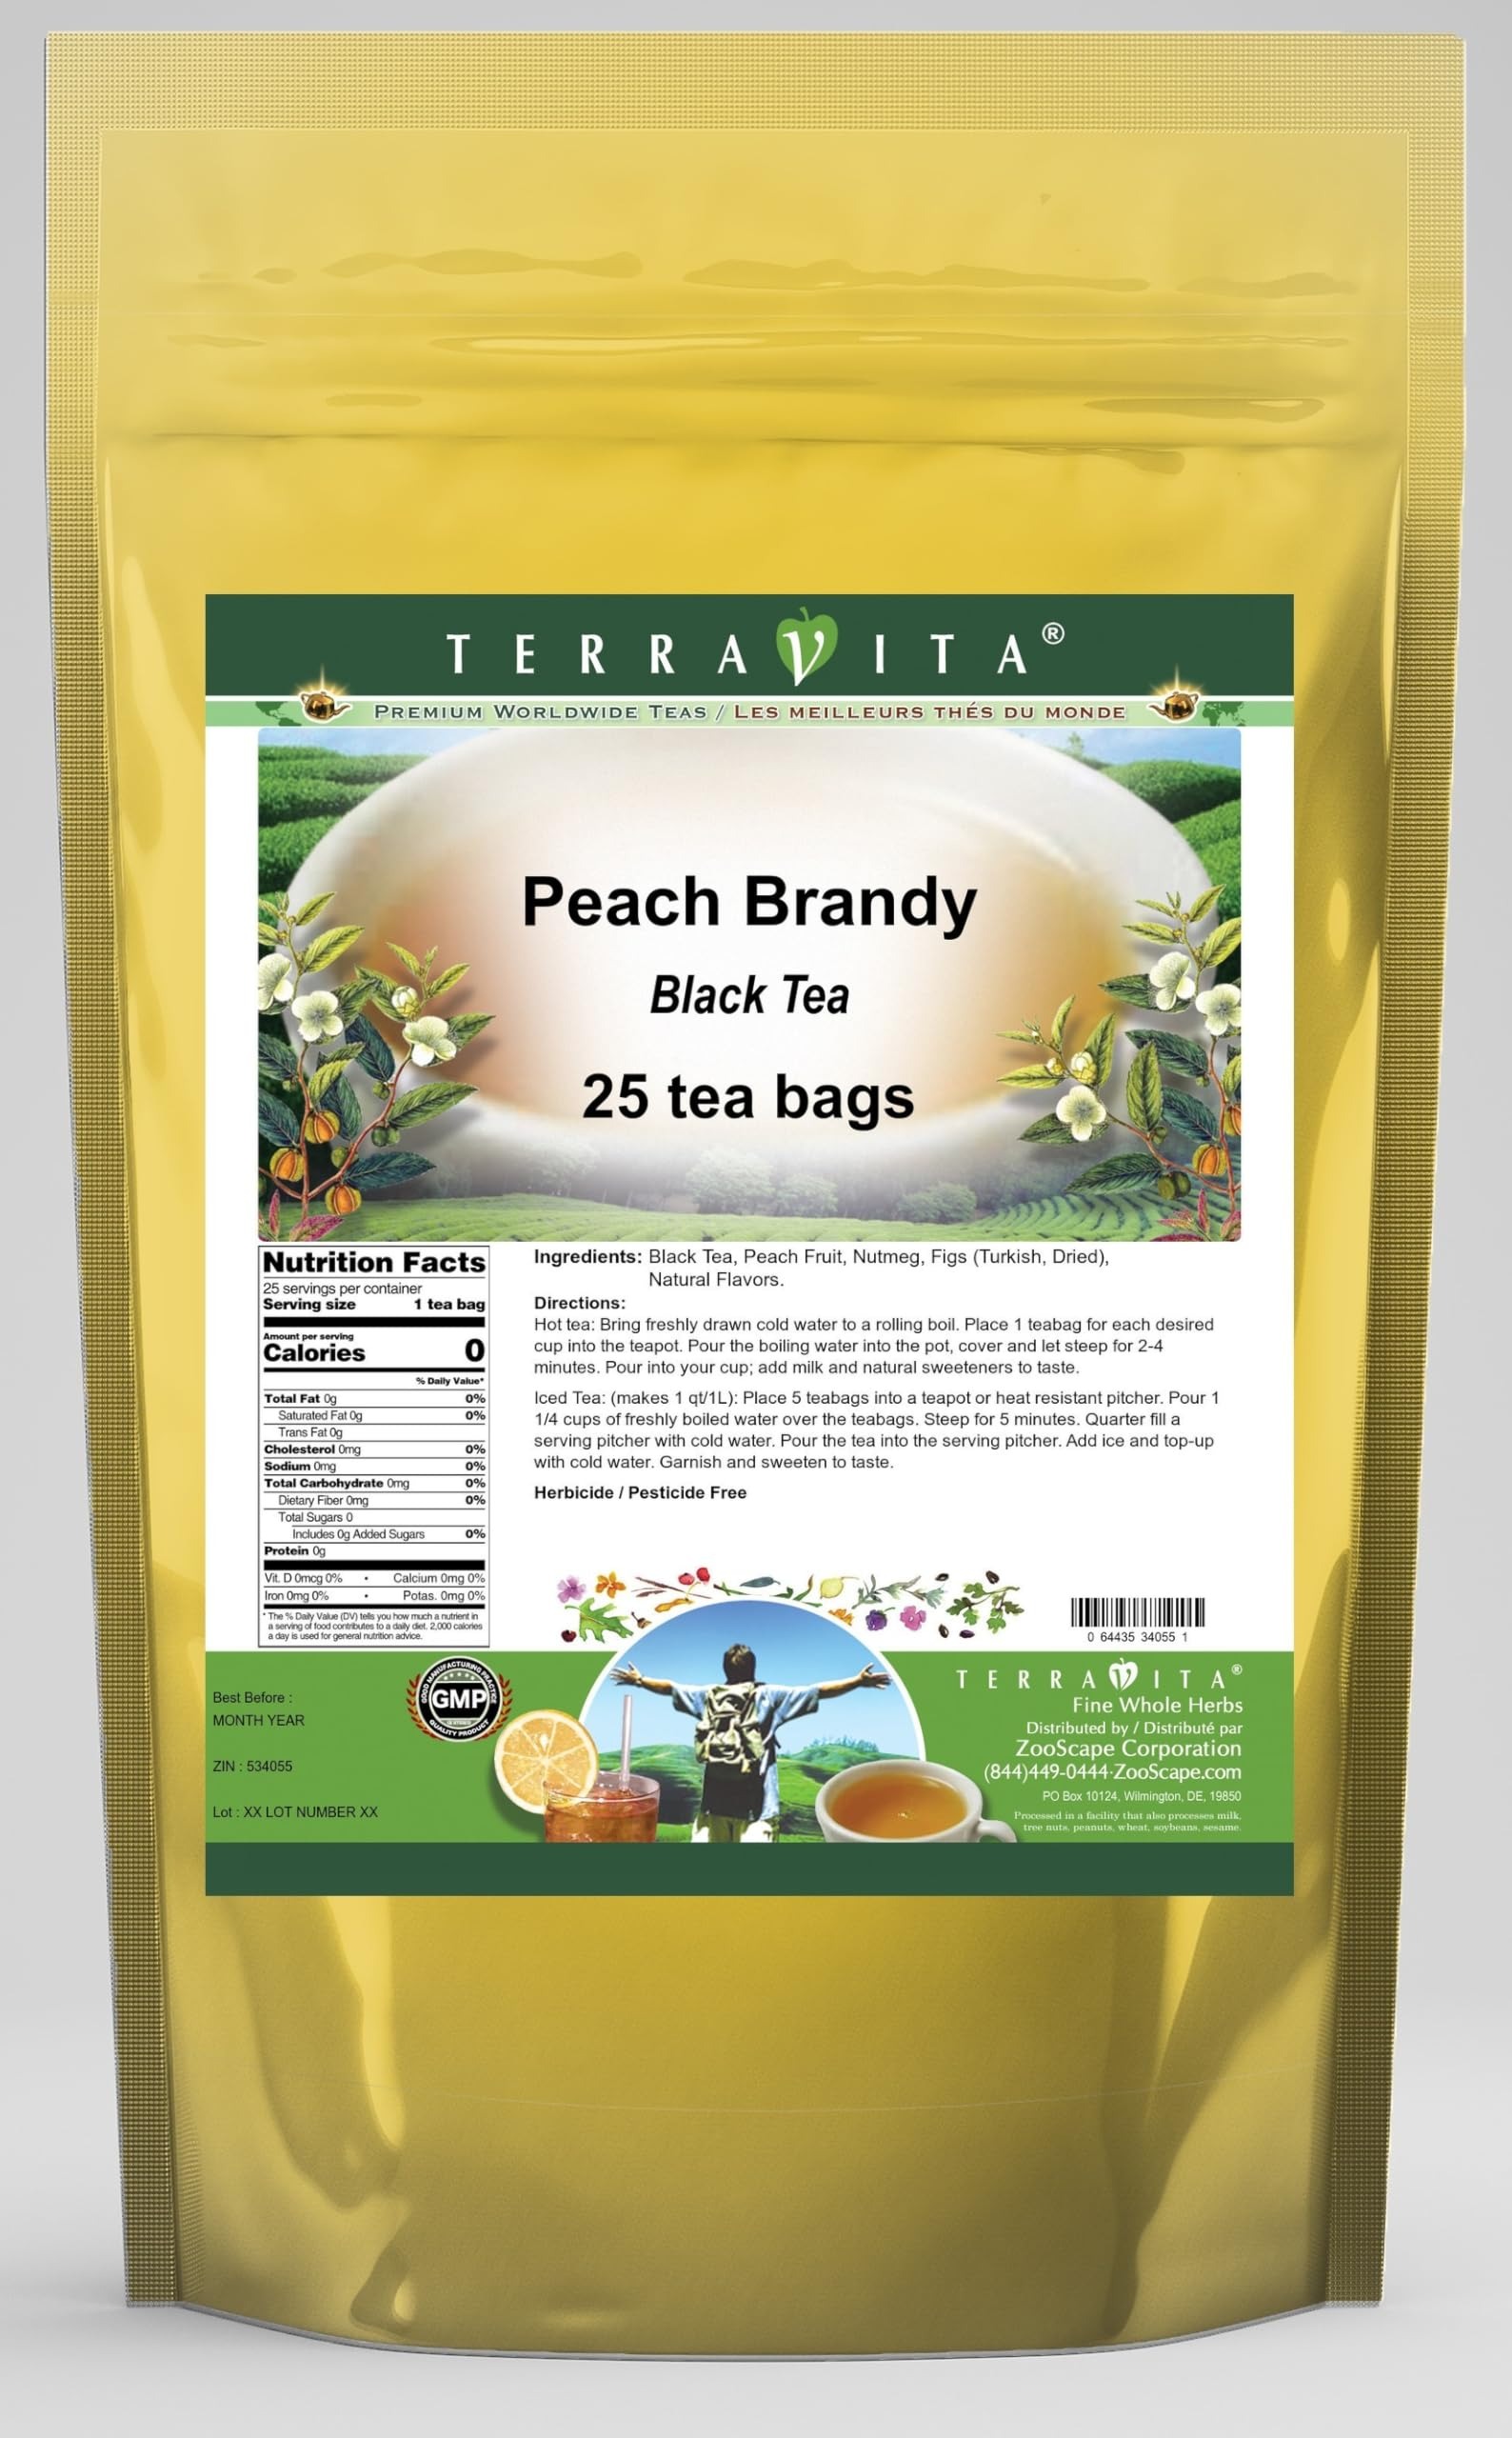
Item Name: Peach Brandy Black Tea (25 tea bags, ZIN: 534055) - 2 Pack
Bullet Point 1: Our Peach Brandy Black Tea is a tasty flavored Black tea with Peach Fruit, Nutmeg and Figs that has a refreshing taste that will impress you! The unique Peach Brandy taste is delicious! - Ingredients: Black tea, Peach Fruit, Nutmeg, Figs and Natural Peach Brandy Flavor.
Bullet Point 2: No fillers.
Bullet Point 3: Manufacturer: TerraVita
Bullet Point 4: Size: 25 tea bags
Bullet Point 5: Black Tea Bags - Packed in a convenient upright pouch!
Product Description: Our Peach Brandy Black Tea is a tasty flavored Black tea with Peach Fruit, Nutmeg and Figs that has a refreshing taste that will impress you! The unique Peach Brandy taste is delicious! - Ingredients: Black tea, Peach Fruit, Nutmeg, Figs and Natural Peach Brandy Flavor. - Hot tea brewing method: Bring freshly drawn cold water to a rolling boil. Place 1 teabag for each desired cup into the teapot. Pour the boiling water into the pot, cover and let steep for 2-4 minutes. Pour into your cup; add milk and natural sweeteners to taste. - Iced tea brewing method: (to make 1 liter/quart): Place 5 teabags into a teapot or heat resistant pitcher. Pour 1 1/4 cups of freshly boiled water over the teabags. Steep for 5 minutes. Quarter fill a serving pitcher with cold water. Pour the tea into the serving pitcher. Add ice and top-up with cold water. Garnish and sweeten to taste. - TerraVita is an exclusive line of premium-quality, natural source products that use only the finest, purest and most potent ingredients found around the world. TerraVita is hallmarked by the highest possible standards of purity, potency, stability and freshness. All of our products are prepared with the highest elements of quality control, from raw materials through the entire manufacturing process, up to and including the moment that the bottles or bags are sealed for freshness and shipped out to you. Our highest possible standards are certified by independent laboratories and backed by our personal guarantee. - TerraVita exists to meet and ensure your family's health and wellness without the harmful effects of chemicals and health products. We strive to make all of our products affordable and reliable and are constantly searching the market to maintain our affordability and to look for new ways to serve yo
Value: 50.0
Unit: Count

Price: 32.2